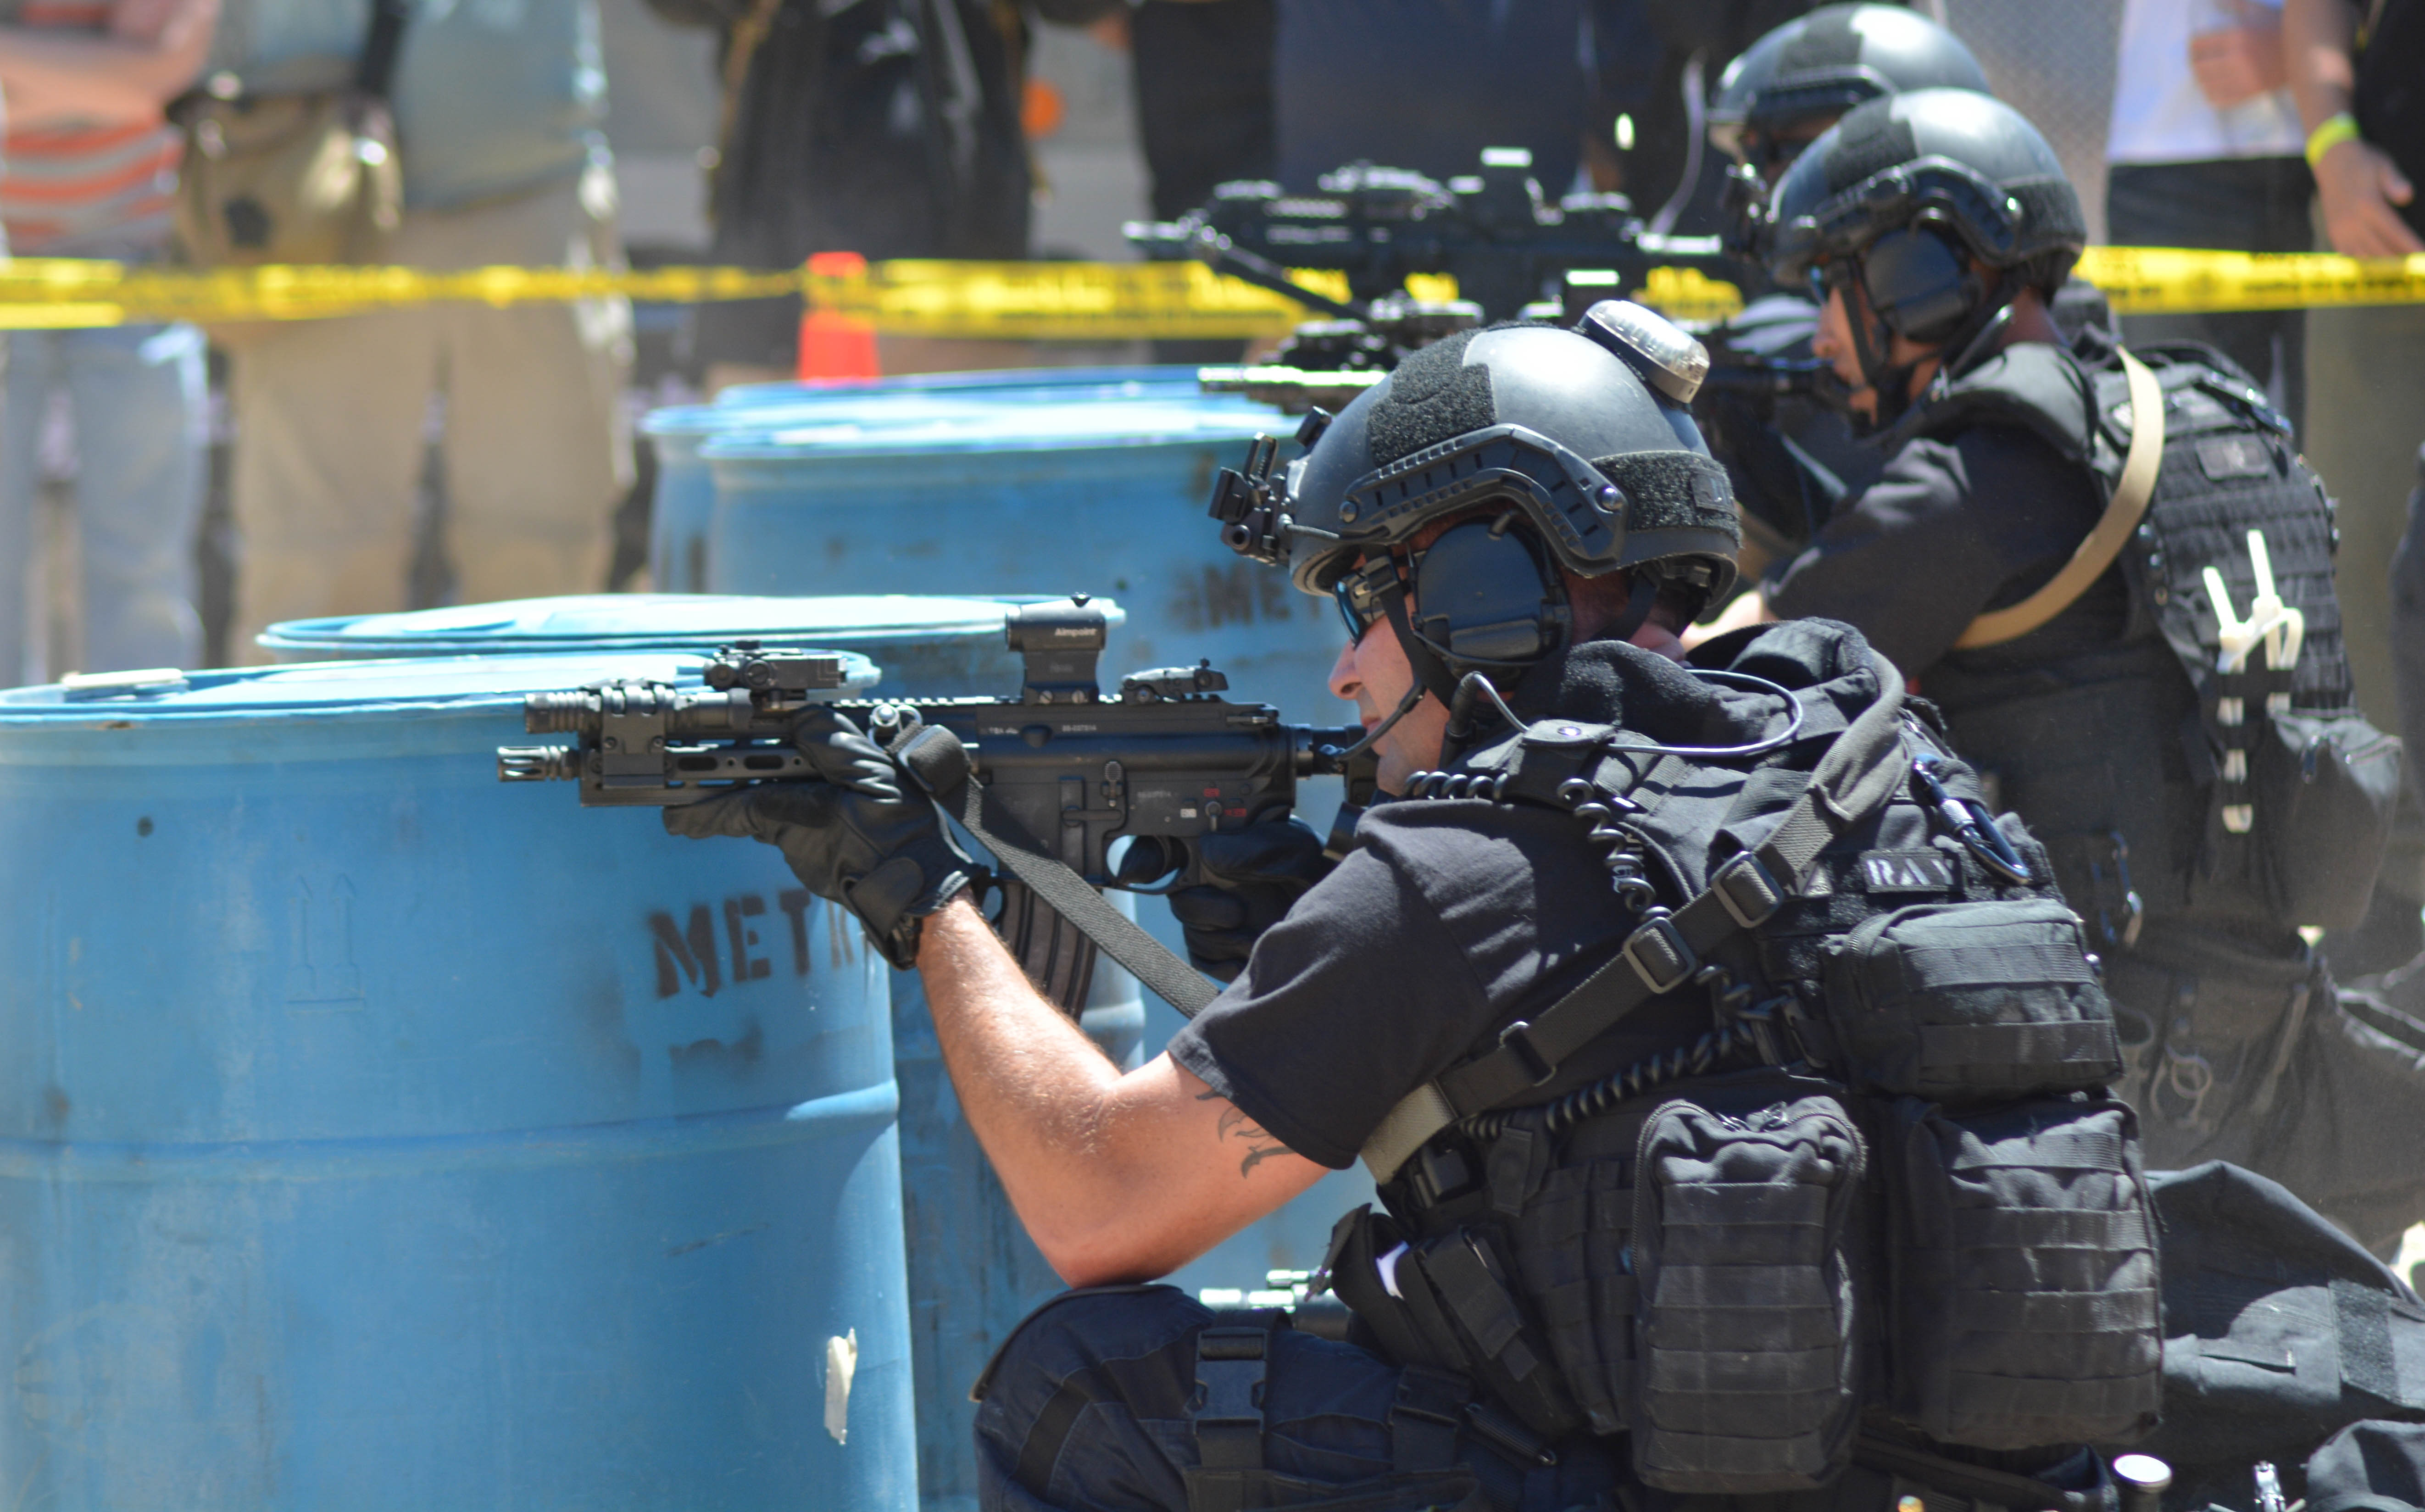
military, shooting, games, firearm, military police, shooting sport